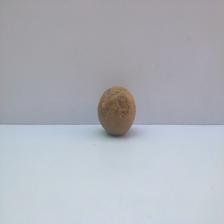
Size: Spoiled